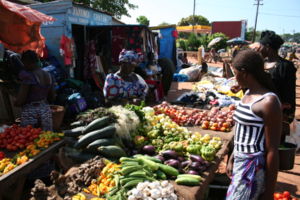
Banfora
Marked i Banfora.
Banfora er en by i det vestlige Burkina Faso, med et befolkningstal på cirka 63.000. Byens primære beskæftigelseskilde er produktion af sukkerroer.